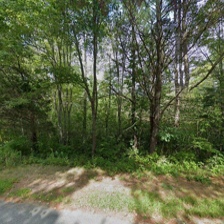
Label: streetView